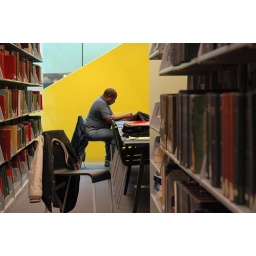
people actually sit in the seattle public library and read. not like me, simply running around being snap-happy.